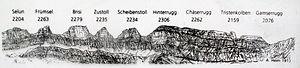
Les Churfirsten sont une chaîne de montagnes dans le canton de Saint-Gall, en Suisse, qui fait partie des Préalpes appenzelloises. Elle se trouve entre le haut Toggenburg et le lac de Walenstadt.